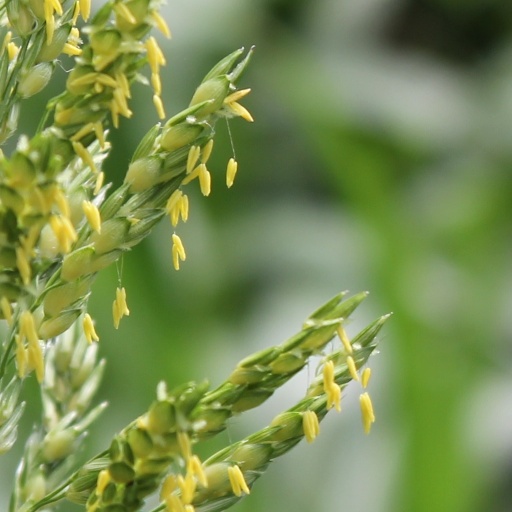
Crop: sorghum